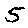
Label: 5